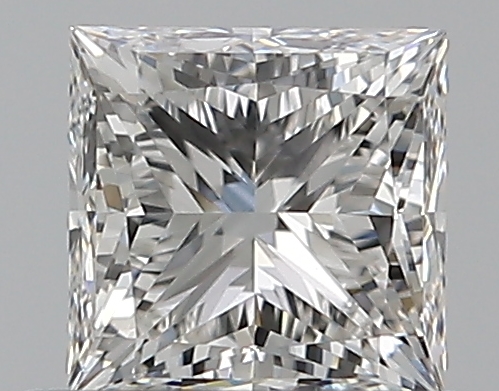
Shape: princess
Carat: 0.5
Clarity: VVS1
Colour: G
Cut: EX
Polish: EX
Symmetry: EX
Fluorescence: N
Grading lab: GIA
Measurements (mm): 4.2 x 4.18 x 3.1